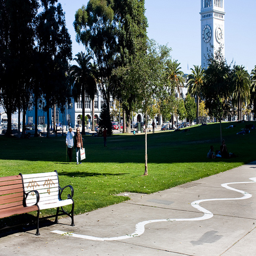
A park sitting in front of a town.
A park bench near grass on the pavement at a park.
Park bench along a sidewalk in a green park with a couple walking in the grass.
A couple of park benches with people walking in nearby.
A park pathway leads by two park benches as a clock tower is seen in the distance.